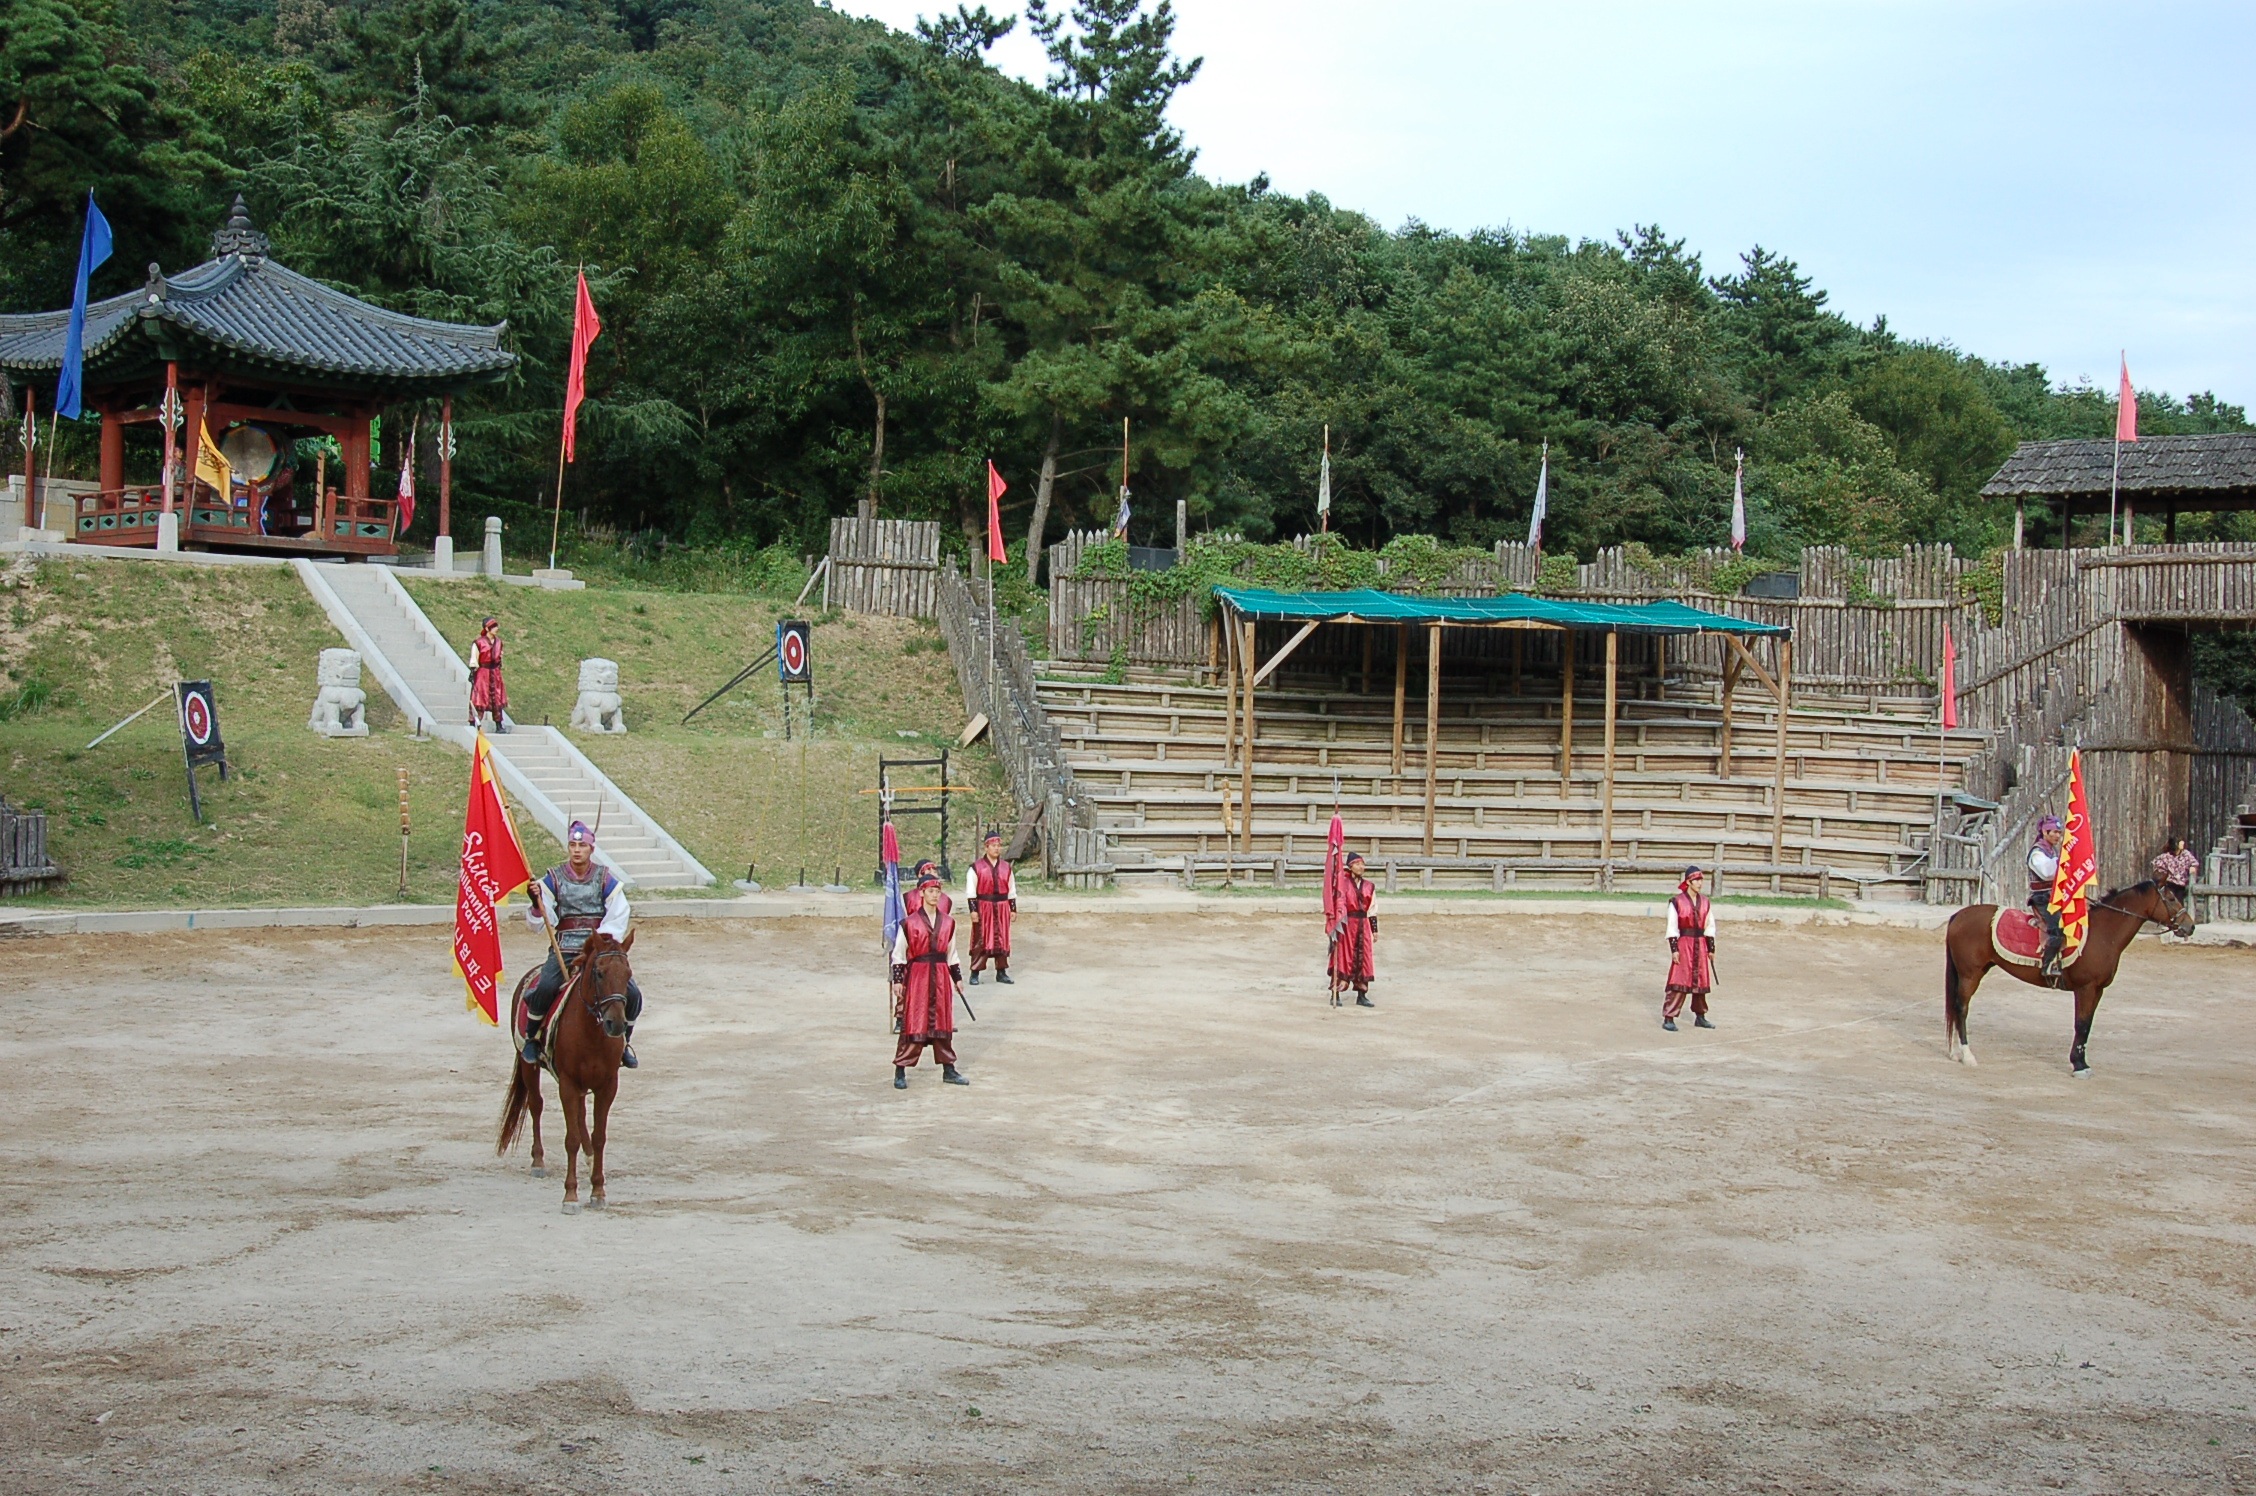
military, tourism, temple, gallery, large, classic, martial arts, sort